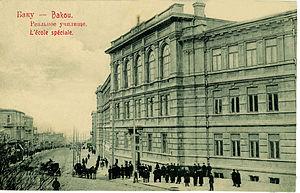
Youssif Vazir Tchamanzaminli né Yusif Mirbaba oğlu Vəzirov, est un écrivain et homme politique azerbaïdjanais. Il est mort dans un goulag, un camp de travaux forcés, à Sukhobezvodnoe près de Gorky, en Union soviétique.